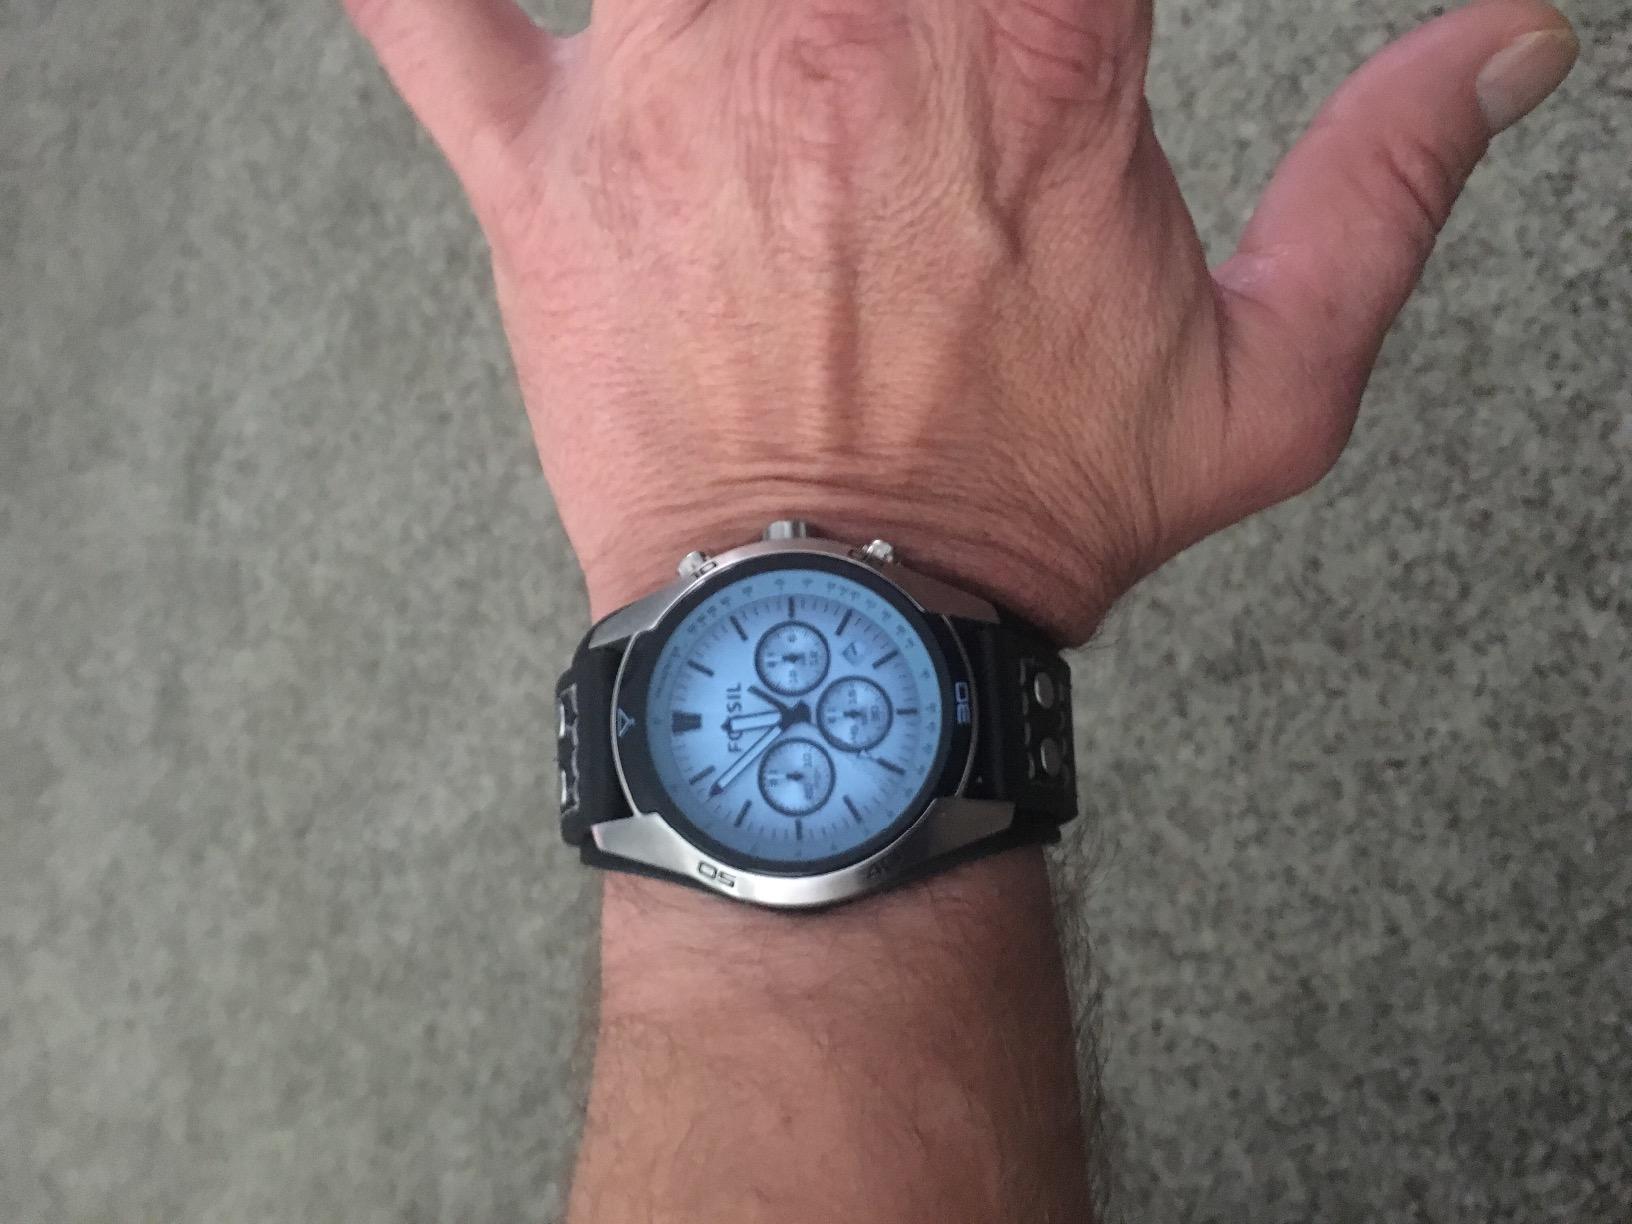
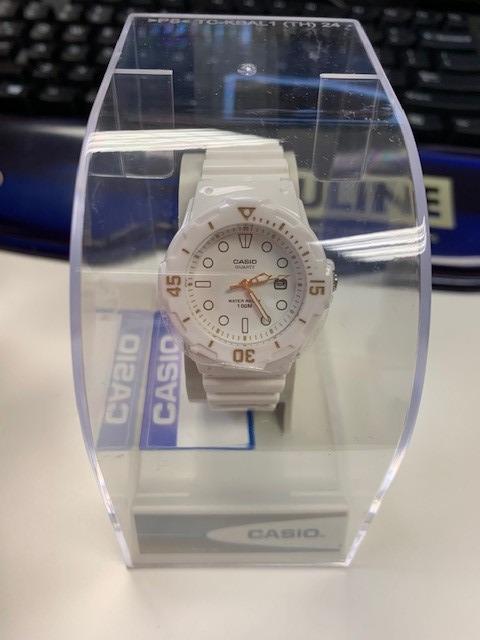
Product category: accessories_watch
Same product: no